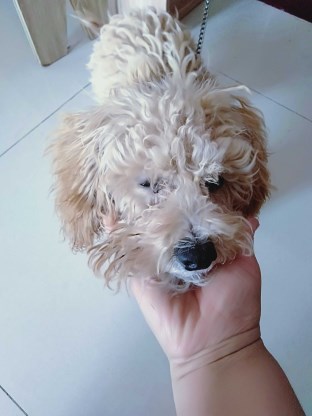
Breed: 7449-n000128-teddy